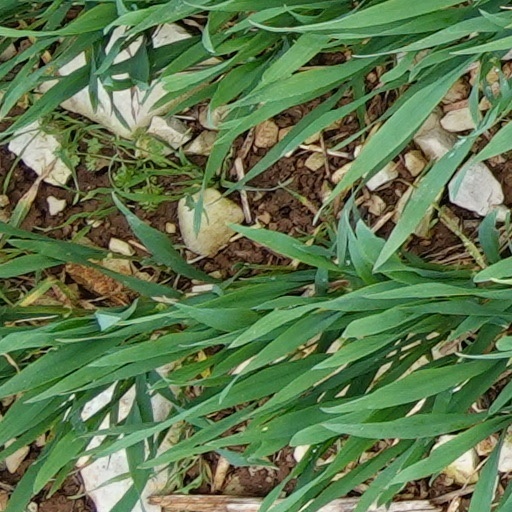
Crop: wheat